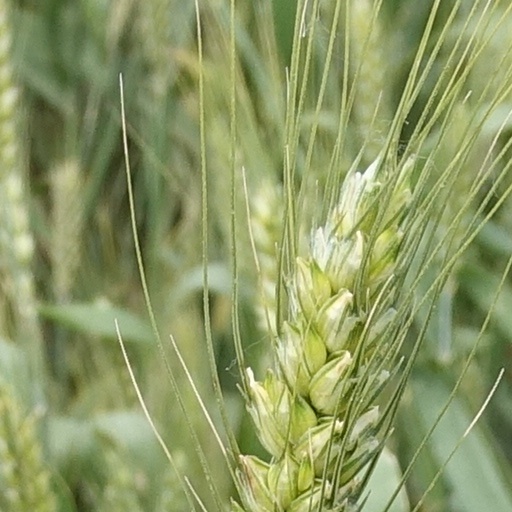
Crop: wheat